Catalonia

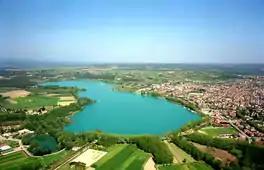
Lake of Banyoles

Catalonia has a marked geographical diversity, considering the relatively small size of its territory. The geography is conditioned by the Mediterranean coast, with of coastline, and the towering Pyrenees along the long northern border. Catalonia is divided into three main geomorphological units: